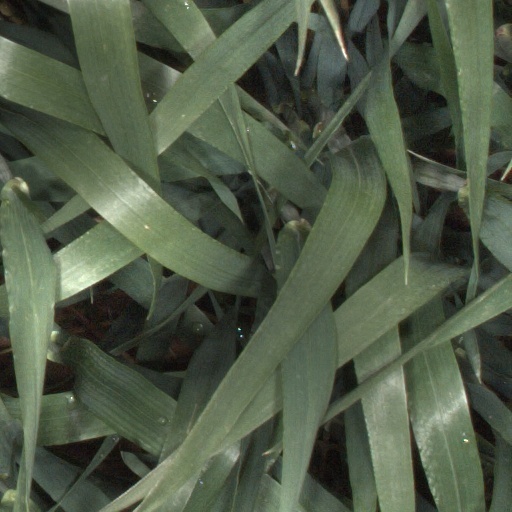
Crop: wheat